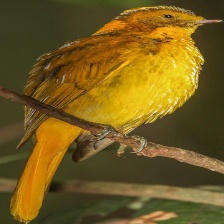
Species: GOLDEN BOWER BIRD
Scientific name: PRIONODURA NEWTONIANA